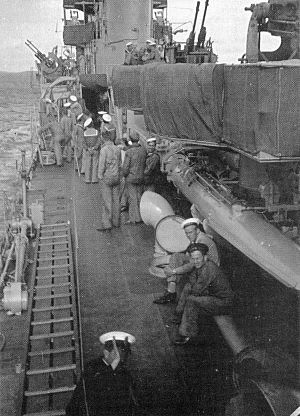
Psilanderaffæren / Jagerne frigives
Bagbords landgang på Puke under gang med luftværnsberedskab.
Psilanderaffæren var en episode, der indtraf i Skálafjørður nær Tórshavn på Færøerne under 2. verdenskrig den 20. juni 1940, hvor de fire svenske destroyere HMS Psilander, HMS Puke, HMS Romulus og HMS Remus blev tilbageholdt af Royal Navy. På dette tidspunkt var Danmark besat af Tyskland og England havde besat Færøerne. Tilbageholdelsen fandt sted, da briterne frygtede, at Tysklands Kriegsmarine ville beslaglægge dem og tage dem i tysk tjeneste, når de forlod Nordsøen.